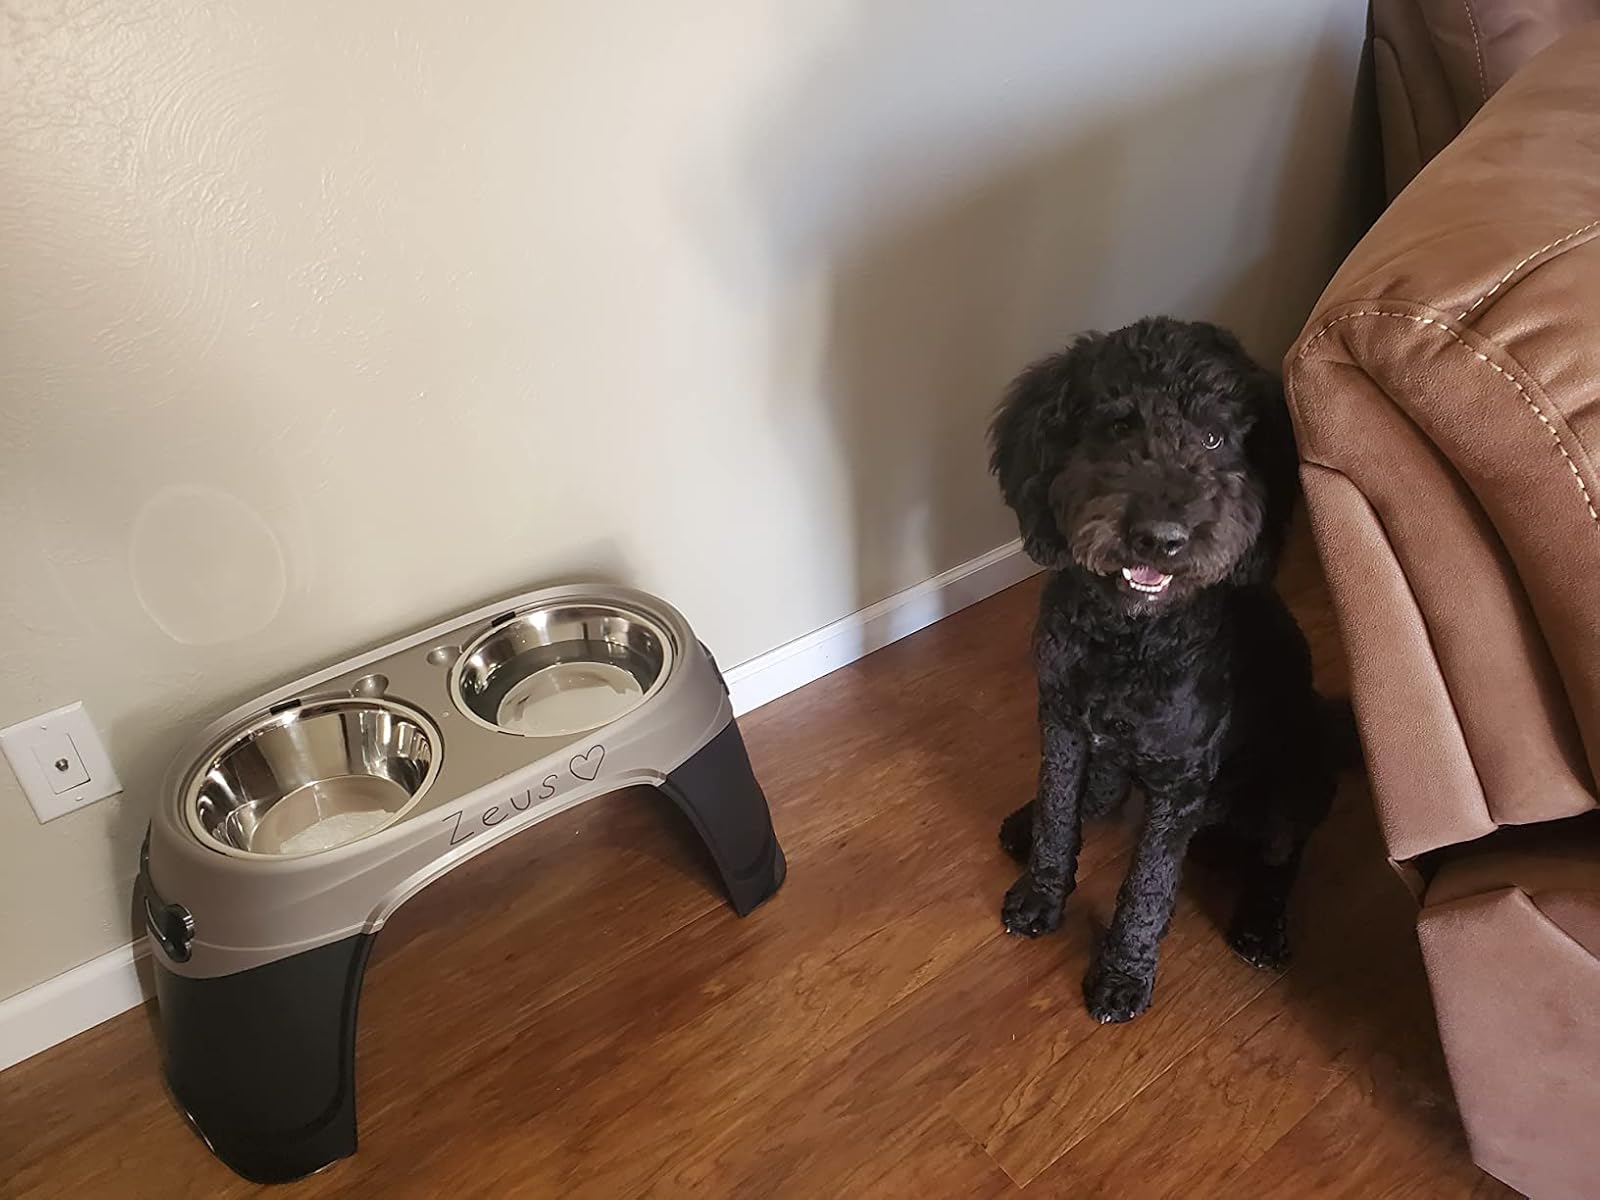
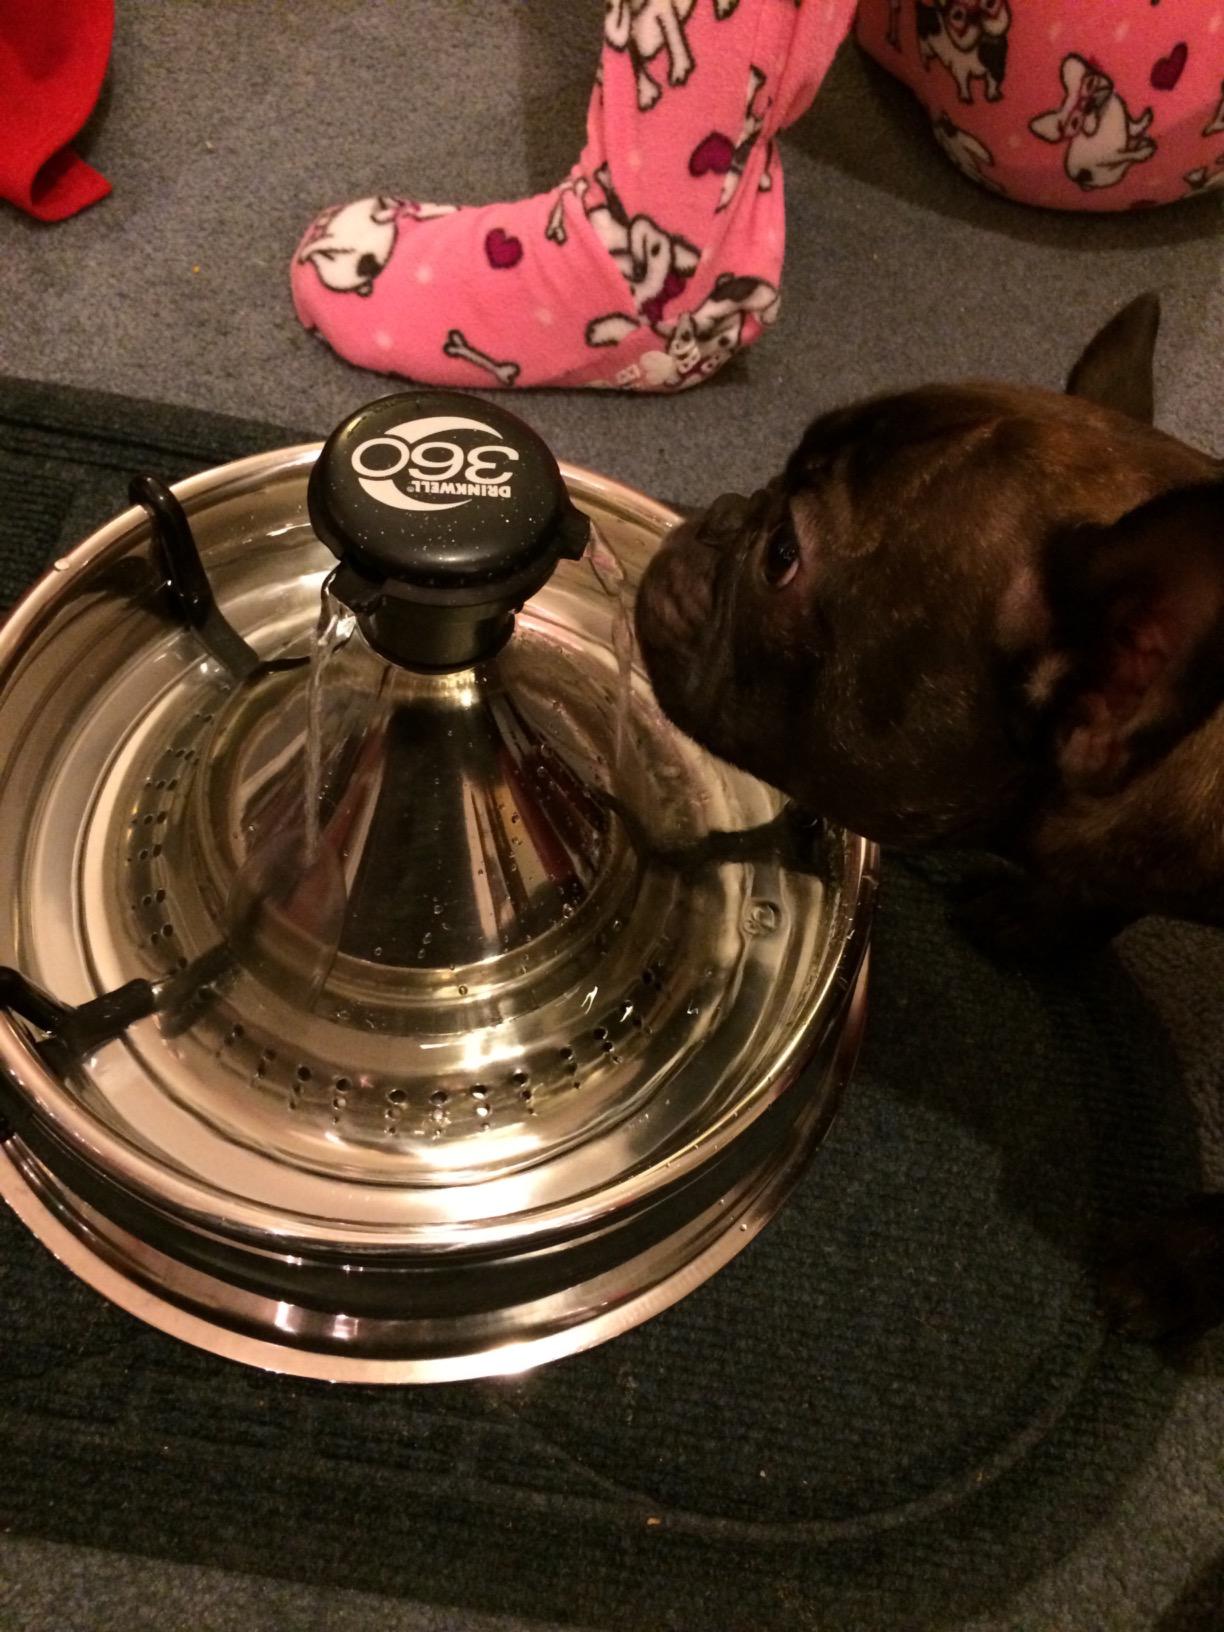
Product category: items_bowl
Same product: no